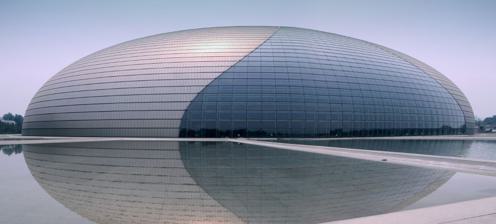
Building: National Centre for the Performing Arts (China)
Country: China
Year built: 2007
Arts complex in Beijing, China National Centre for the Performing Arts General information Type Arts complex Location Beijing , China Address No.2 West Chang'an Avenue, Xicheng District, Beijing Construction started December 2001 Completed July 2007 Opened December 2007 Cost €300 million Height 46.28 m Technical details Structural system Ellipsoid dome of titanium and glass surrounded by an artificial lake Floor area 219,400 m 2 Design and construction Architect(s) Paul Andreu The National Centre for the Performing Arts ( NCPA ) ( 国家大剧院 ), colloquially described as The Giant Egg (巨蛋), is an arts centre containing an opera house in Xicheng , Beijing , China . Designed by French architect Paul Andreu , the NCPA opened in 2007 and is the largest theatre complex in Asia. The NCPA is semi-spherical in appearance, with a long axis length of 212.20 meters in the east-west direction, a short axis length of 143.64 meters in the north-south direction, a height of 46.285 meters, an area of 119,900 square meters, and a total construction area of approximately 165,000 square meters, including 105,000 square meters of main buildings and 60,000 square meters of underground, auxiliary facilities, with a total cost of 3.067 billion yuan. The centre contains an opera hall, music hall, theater and art exhibition halls, restaurants, audio shops, and other supporting facilities. Architecture Construction National Centre for the Performing Arts The exterior of the NCPA is a steel structural shell. It has a semi-ellipsoidal shape. The length of the long axis in the east-west direction of the plane projection is 212.20 m (696.2 ft), the length of the short axis in the north-south direction is 143.64 m (471.3 ft), and the height of the building is 46.285 m (151.85 ft), which is slightly lower than the Great Hall of the People by 3.32 meters. The deepest part of the foundation reaches 32.5 m (107 ft). It is as tall as ten floors. The large theatre shell is made up of more than 18,000 pieces of titanium metal plates , covering an area of more than 30,000 m 2 (320,000 sq ft). Of the more than 18,000 pieces of titanium metal plates, only four are the same shape. The titanium metal plate is specially oxidized, and its surface metallic lustre is very textured and has a consistent colour for 15 years. The middle part is an involute glass curtain wall, which is made up of more than 1,200 pieces of ultra-white glass. The ellipsoidal shell surrounds the artificial lake, with a surface area of 34,300 square meters, all channels and entrances located below the water surface. Pedestrians need to enter the performance hall from an 80-meter underwater passage. Design The National Centre for the Performing Arts and the Great Hall of the People NCPA located on the south side of Chang'an Street , in the heart of Beijing. According to the requirements of Beijing's overall planning, the height of the NCPA cannot exceed the height of the Great Hall of the People (46 meters), but the functional requirements of the NCPA exceed this, requiring underground development. The NCPA extends ten stories underground, making 60% of the building area underground. It is the most in-depth underground project of public buildings in Beijing. The deepest place is 32.5 meters, which is directly below the stage of the opera hall. 17 meters under the NCPA is the ancient river channel of the Yongding River in Beijing. The ground below the NCPA contains abundant groundwater . The buoyancy generated by this groundwater could support a giant aircraft carrier weighing 1 million tons. Such tremendous buoyancy is enough to hold up the entire theater. The traditional solution is to pump groundwater out continuously, but the result of pumping groundwater is that a 5-km-wide "groundwater funnel" will be formed underground near the theatre area, causing settlement of surrounding grounds, and even ground buildings may appear crack. To solve this problem, engineers and technicians have conducted a detailed investigation and used concrete to pour an underground wall from the highest water level of the groundwater to the 60-meter underground clay layer. This vast "bucket" formed by subterranean concrete walls can enclose the foundation of the NCPA. The water pump draws the water out of the "bucket" so that no matter how the water pumped in the foundation, the groundwater outside the "bucket" will not be affected, and the surrounding buildings will be safe. The 6,750-ton steel beam frame made the largest dome. The structure of the NCPA is composed of a single curved steel beam. More than 18,000 pieces of titanium metal plate and more than 1,200 pieces of ultra-white transparent glass form a massive shell of 2,000 square meters. The world's largest dome is not supported by a pillar. The outer layer of the dome coated with nano materials , and when the rain falls on the glass surface, it will not leave water stains. At the same time, nanotechnology also dramatically reduces the adhesion of dust. To test the noise generated by raindrops falling on the domes with ten football fields, the scientists conducted repeated experiments. Experiments have shown that if effective noise prevention is not carried out, the sound in the entire dome will be like a drum when the rain falls. The anti-noise problem between theater to theater and theater to outside is solved by the use of a technique called "sound gate". NCPA is surrounded by an artificial lake, although the winter temperatures in Beijing sometimes fall below zero degrees Celsius and the lake does not freeze in the winter. It is achieved by the use of a closed circulation system, with constant temperature groundwater injected into the lake surface, so the water temperature of the artificial lake can be maintainede above zero degrees in winter. Location The north gate of the NCPA, which serves as the main entrance The location, immediately to the west of Tiananmen Square and the Great Hall of the People , and near the Forbidden City , combined with the theatre's futuristic design, created considerable controversy. Paul Andreu countered that although there is indeed value in ancient traditional Chinese architecture, Beijing must also include modern architecture, as the capital of the country and an international city of great importance. His design, with large open space, water, trees, was specially designed to complement the red walls of ancient buildings and the Great Hall of the People , in order to melt into the surroundings as opposed to standing out against them. Performance and other venues NCPA Opera House The NCPA at night Internally, there are three major performance halls: Opera Hall Opera Hall is the most magnificent building in the NCPA, with gorgeous gold colour. Mainly staged opera, dance, ballet, and large-scale performances. The auditorium of the Opera Hall has one floor of a performance pool and three floors of the auditorium. There are 2,207 seats available. The Opera Hall has an advanced stage with push, pull, ascending, descending and turning functions, tiltable ballet table and an elevating pool which can accommodate up to three bands. Music Hall The music hall is fresh and elegant, suitable for playing massive symphonies , folk music , and can hold various concerts with 1859 seats (including stand seats). The music hall has the largest organ in the country, which can meet the needs of multiple genres works. Also, the digital wall, the abstract embossed ceiling with modern aesthetics, the GRC wall surface, the turtleback soundboard, and other designs can make the sound spread evenly and gently, making the music hall realize the combination of architectural aesthetics and acoustic aesthetics. Theatre Hall The theater is the most national theater of the NCPA, with Chinese red as the primary colour. Mainly staged dramas, operas, local operas, and other performances. The auditorium has one performance pool and three floors of the auditorium with a total of 1,036 seats (including stand seats). The stage of the Theater has advanced stage machinery and equipment, which can turn unique creation into the reality of performance. Its unique extended lip design is in line with the characteristics of traditional Chinese theatre performances. The NCPA also distributes filmed and recorded performances of its concerts, plays and operas through the in-house label NCPA Classics, established in 2016. Cost The initial planned cost of the theatre was 2.688 billion yuan. When the construction had completed, the total cost rose to more than CNY3 billion. The major cause of the cost increase was a delay for reevaluation and subsequent minor changes as a precaution after a Paris airport terminal building collapsed. The cost has been a major source of controversy because many believed that it is nearly impossible to recover the investment. When the cost is averaged out, each seat is worth about half a million CNY. The Chinese government answered that the theater is not a for profit venture. The government sanctioned study completed in 2004 by the Research Academy of Economic & Social Development of the Dongbei University of Finance and Economics , of the upkeep costs of the building were publicized in domestic Chinese media: The water and electricity bills and the cleaning cost for the external surface would be at least tens of millions CNY, and with another maintenance cost, the total could easily exceed one billion CNY. Therefore, at least 80 percent of the annual operational costs must be subsidized by the government for at least the first three years after the opening, and for the rest of its operational life, at least 60 percent of the annual operational cost must be subsidized by the government. The director of the art committee of the National Centre for the Performing Arts and the standing committee member of the Standing Committee of the Chinese People's Political Consultative Conference , Mr Wu Zuqiang (吴祖强) and the publicist / deputy director of the National Centre for the Performing Arts Mr Deng Yijiang (邓一江) have announced that 70 percent of the tickets would be sold at low price for ordinary citizens, while 10% of the tickets would be sold at relatively expensive prices for separate market segments, and the 60% of annual operating cost needed to be subsidized by the government would be divided between the central government and the Beijing municipal government. Building detail: transition from glass to titanium. Inside the theater Inside decoration See also List of concert halls China National Center for the Performing Arts Orchestra China National Opera , the performing company References